3rd Foot Grenadier Regiment of the Imperial Guard

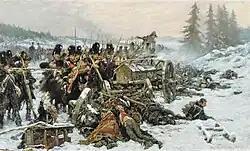
The Last Fight of the Dutch 3rd Regiment Grenadiers of the Guard, by Jan Hoynck van Papendrecht

On August 16, 1812, the Grande Armée arrived at Smolensk, the town being defended by 120,000 Russian troops. By 1 in the morning of August 17 Smolensk was in French hands. The stench of the quickly decaying corpses prevented the Guard from enjoying the pleasures of victory in the town. On the 19th a Russian general, found hiding in the town, refused to surrender and was bayoneted by the Grenadiers. On the 24th, the army began to quit Smolensk, for the Russians were withdrawing to defend Moscow. The Regiment survived Borodino intact, like the rest of the Guard infantry who saw no action even after repeated requests that the Guard would tip the battle in Napoleon’s favour rather than a long drawn-out stalemate.